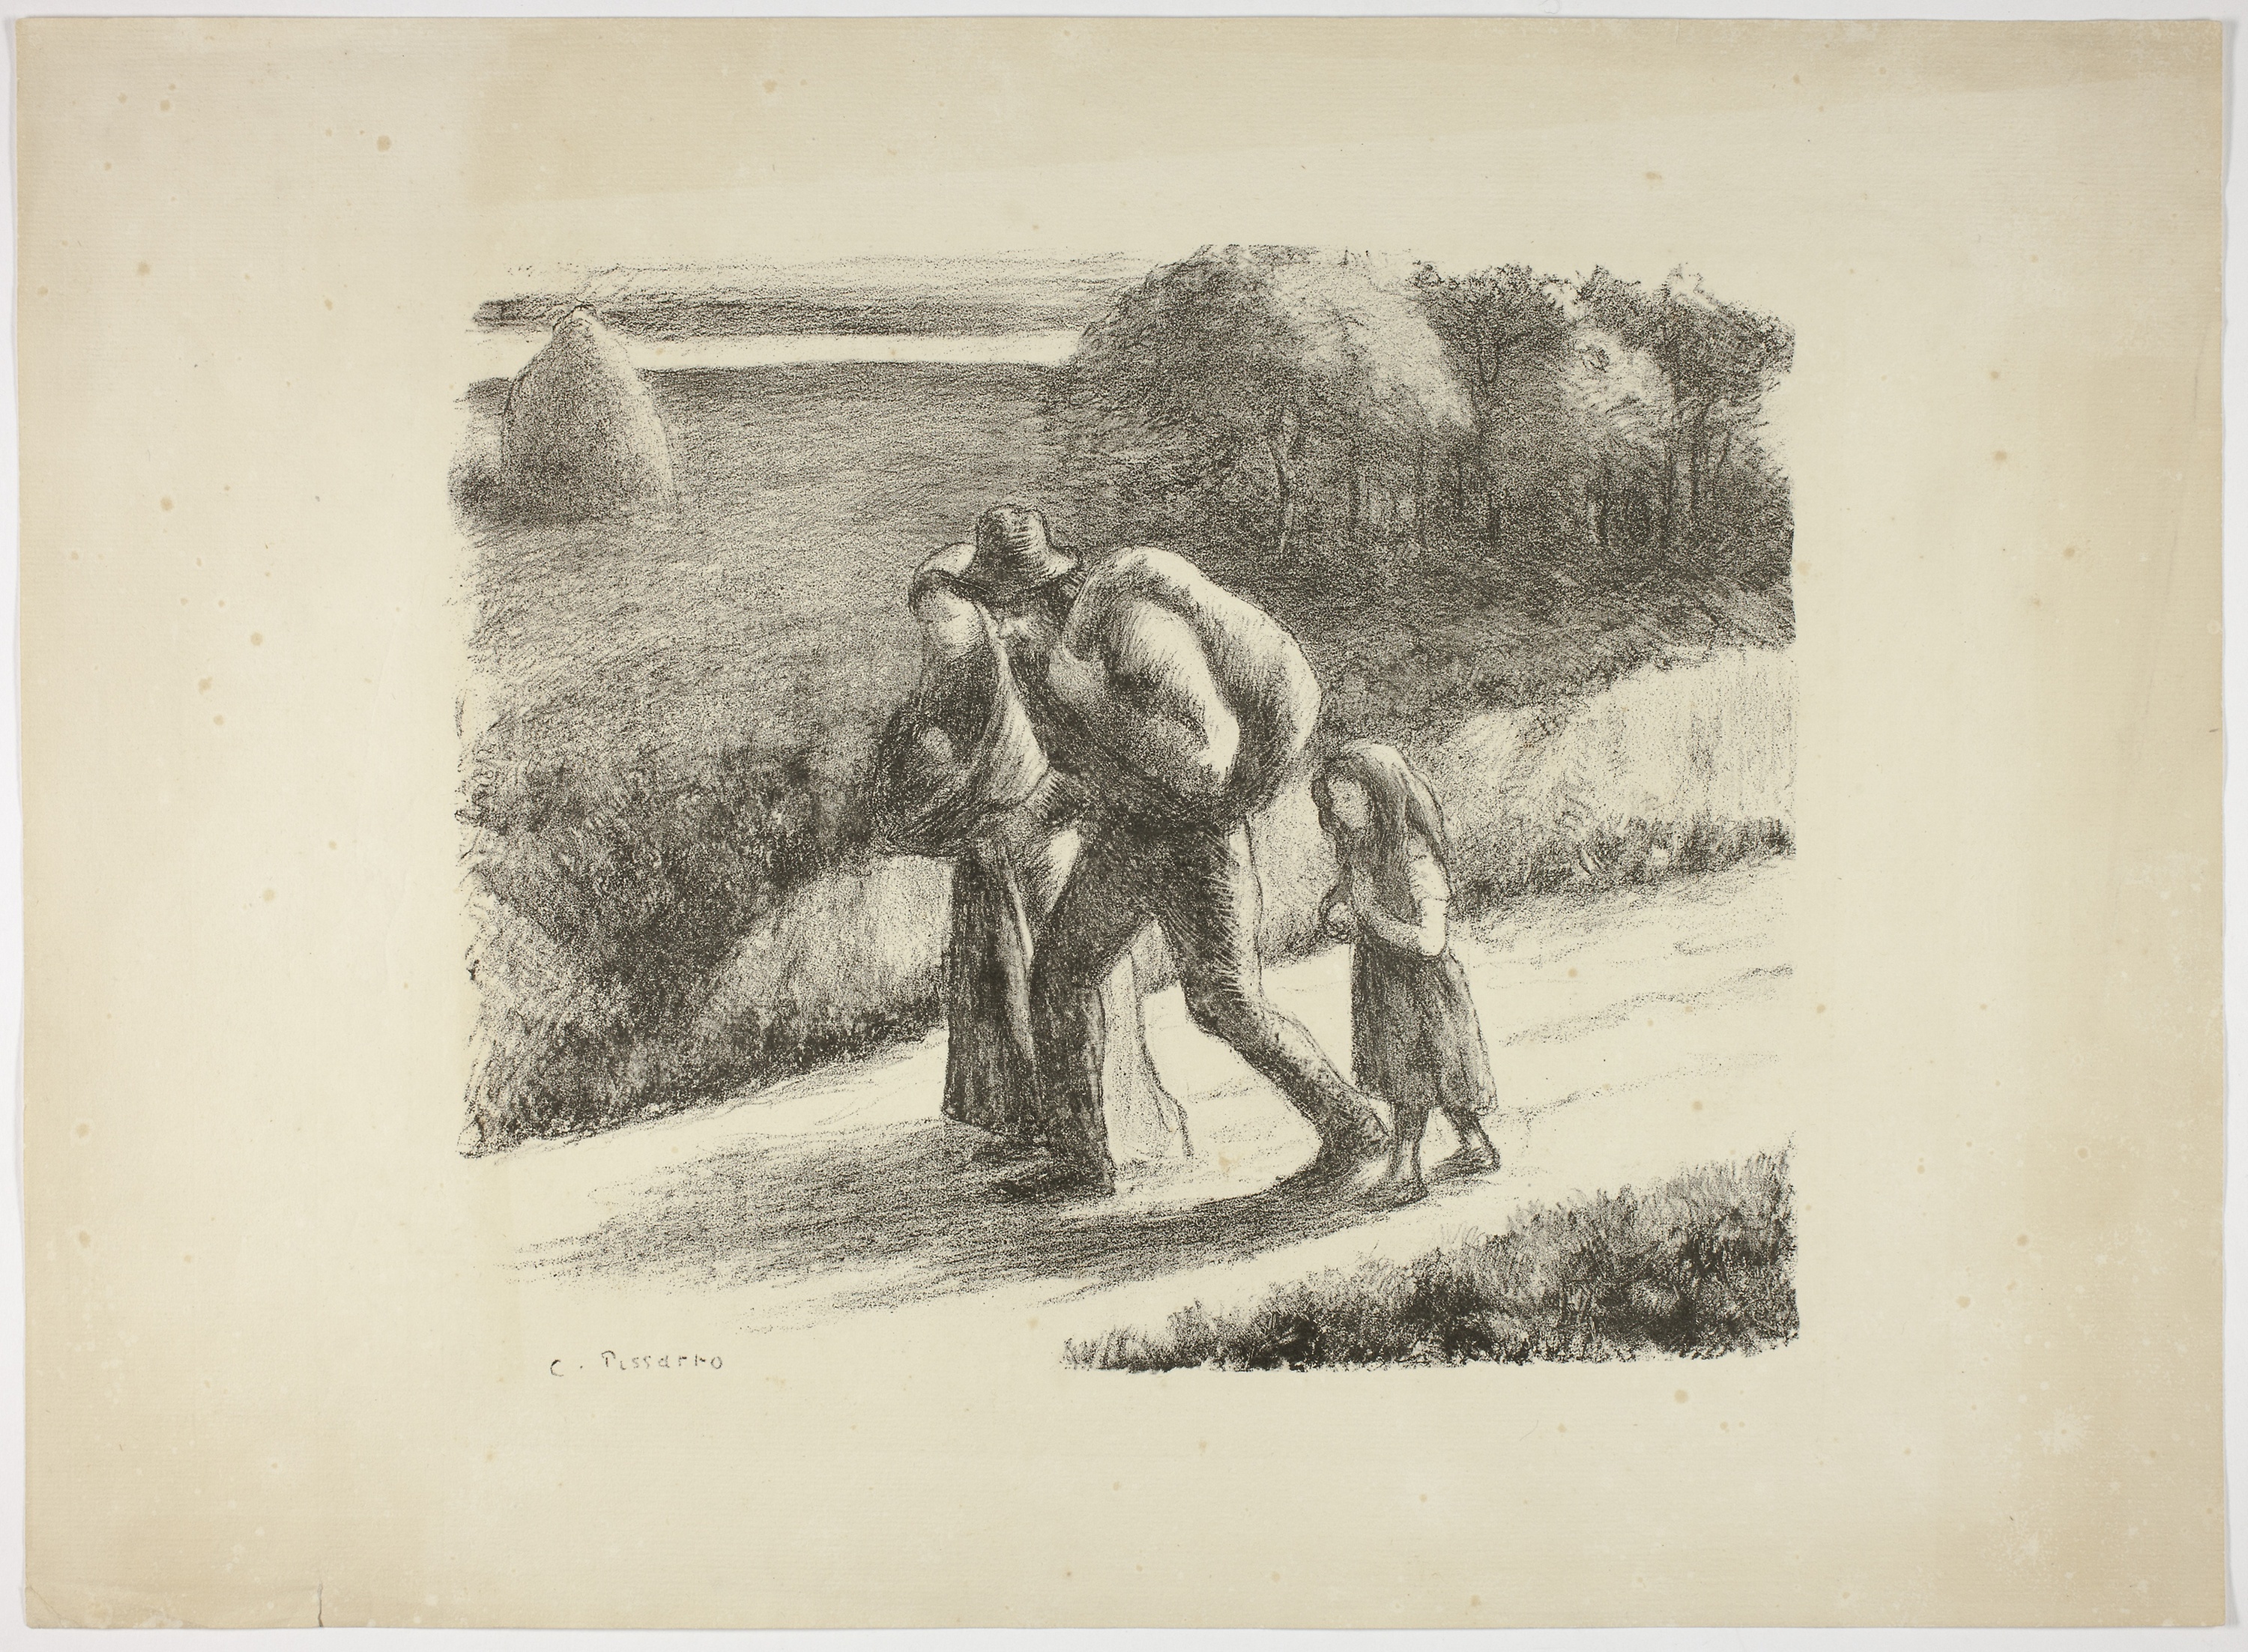
art, drawing, artwork, visual arts, figure drawing, painting, history